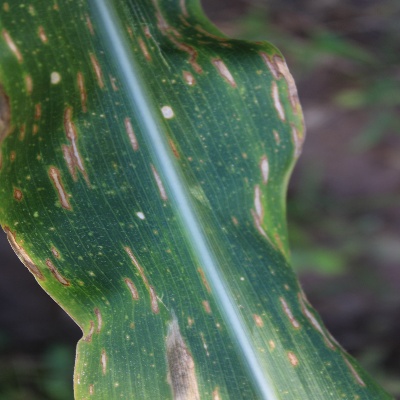
Crop: Maize
Condition: leaf blight